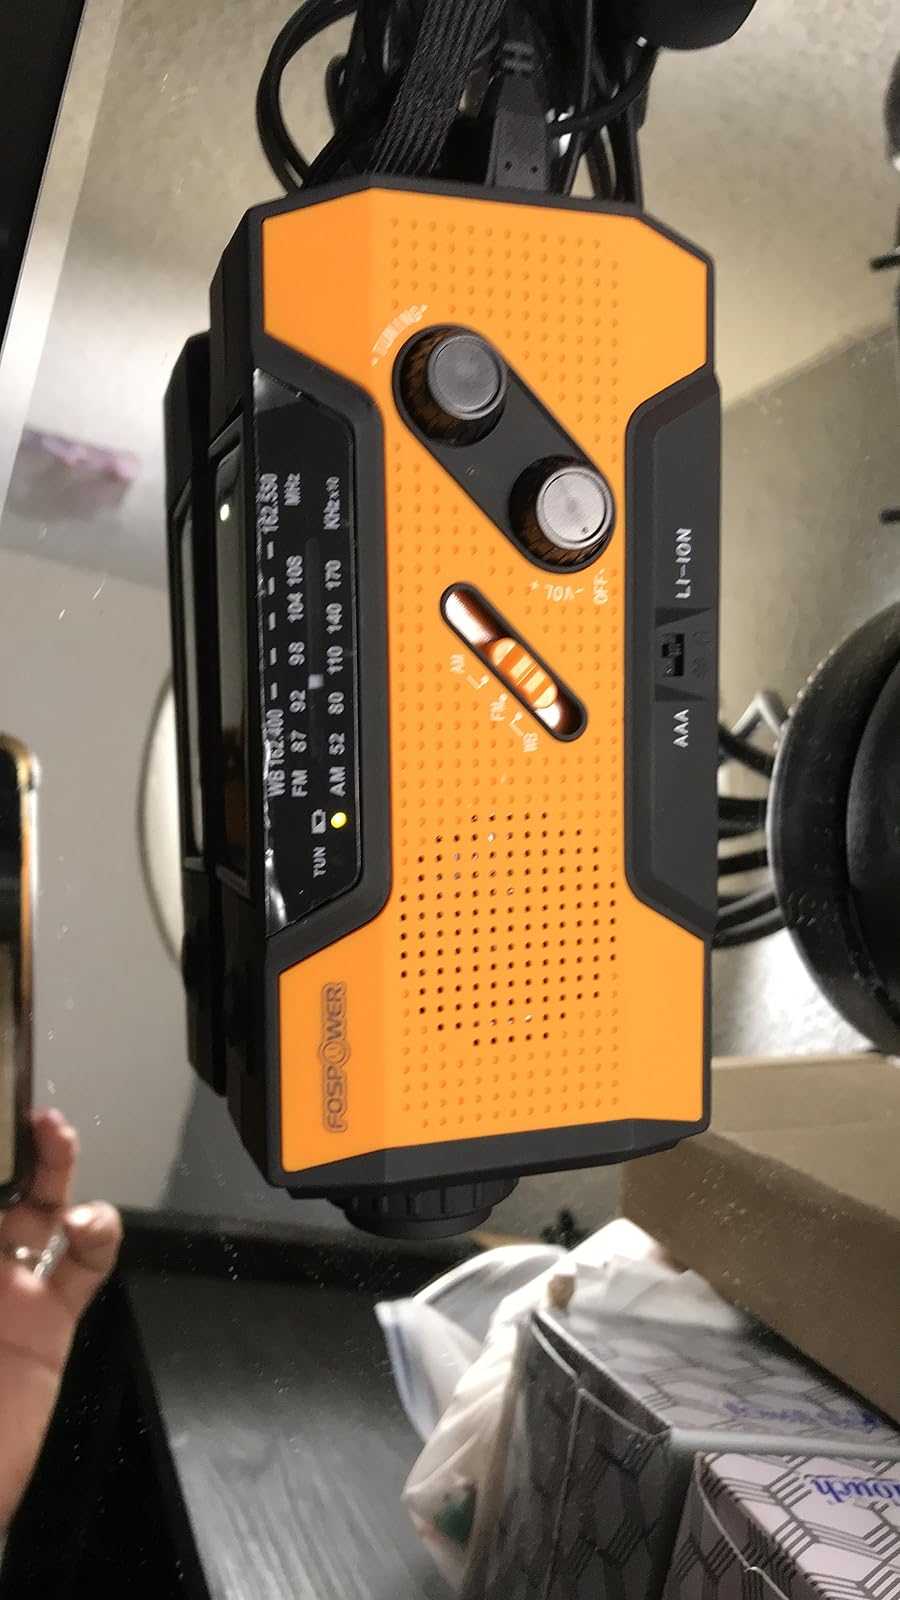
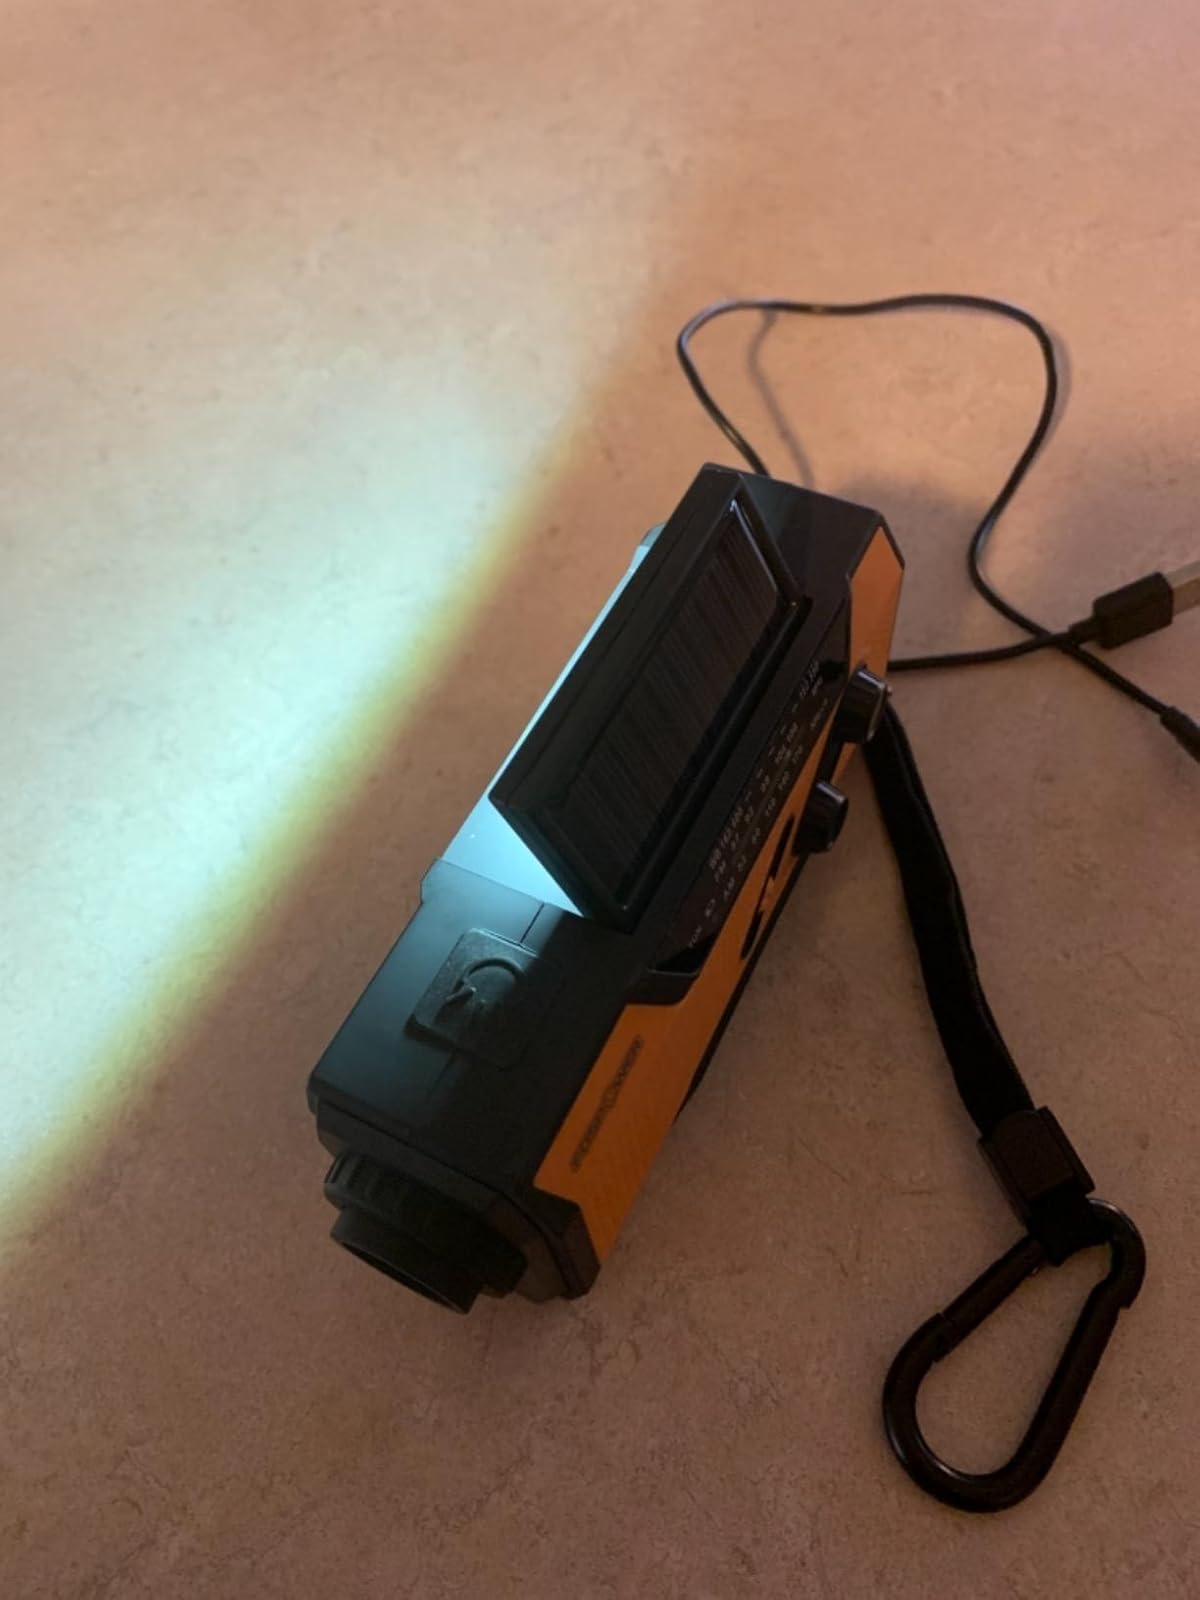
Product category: radio
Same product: yes